Green Street station

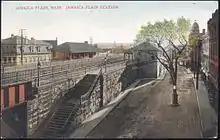
Jamaica Plain station around 1910

Green Street station is located in central Jamaica Plain, about east of the primary business district on Centre Street. The headhouse is located at street level above the trenched Southwest Corridor on a block bounded by Green Street, Amory Street, Gordon Street, and Woolsley Square. The island platform for the Orange Line extends south from the headhouse. The three mainline tracks of the Southwest Corridor, used for MBTA Commuter Rail and Amtrak, are on the east side of the Orange Line tracks and platform.